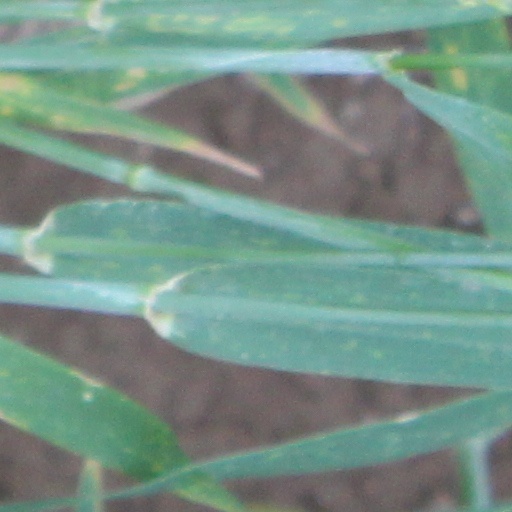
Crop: wheat